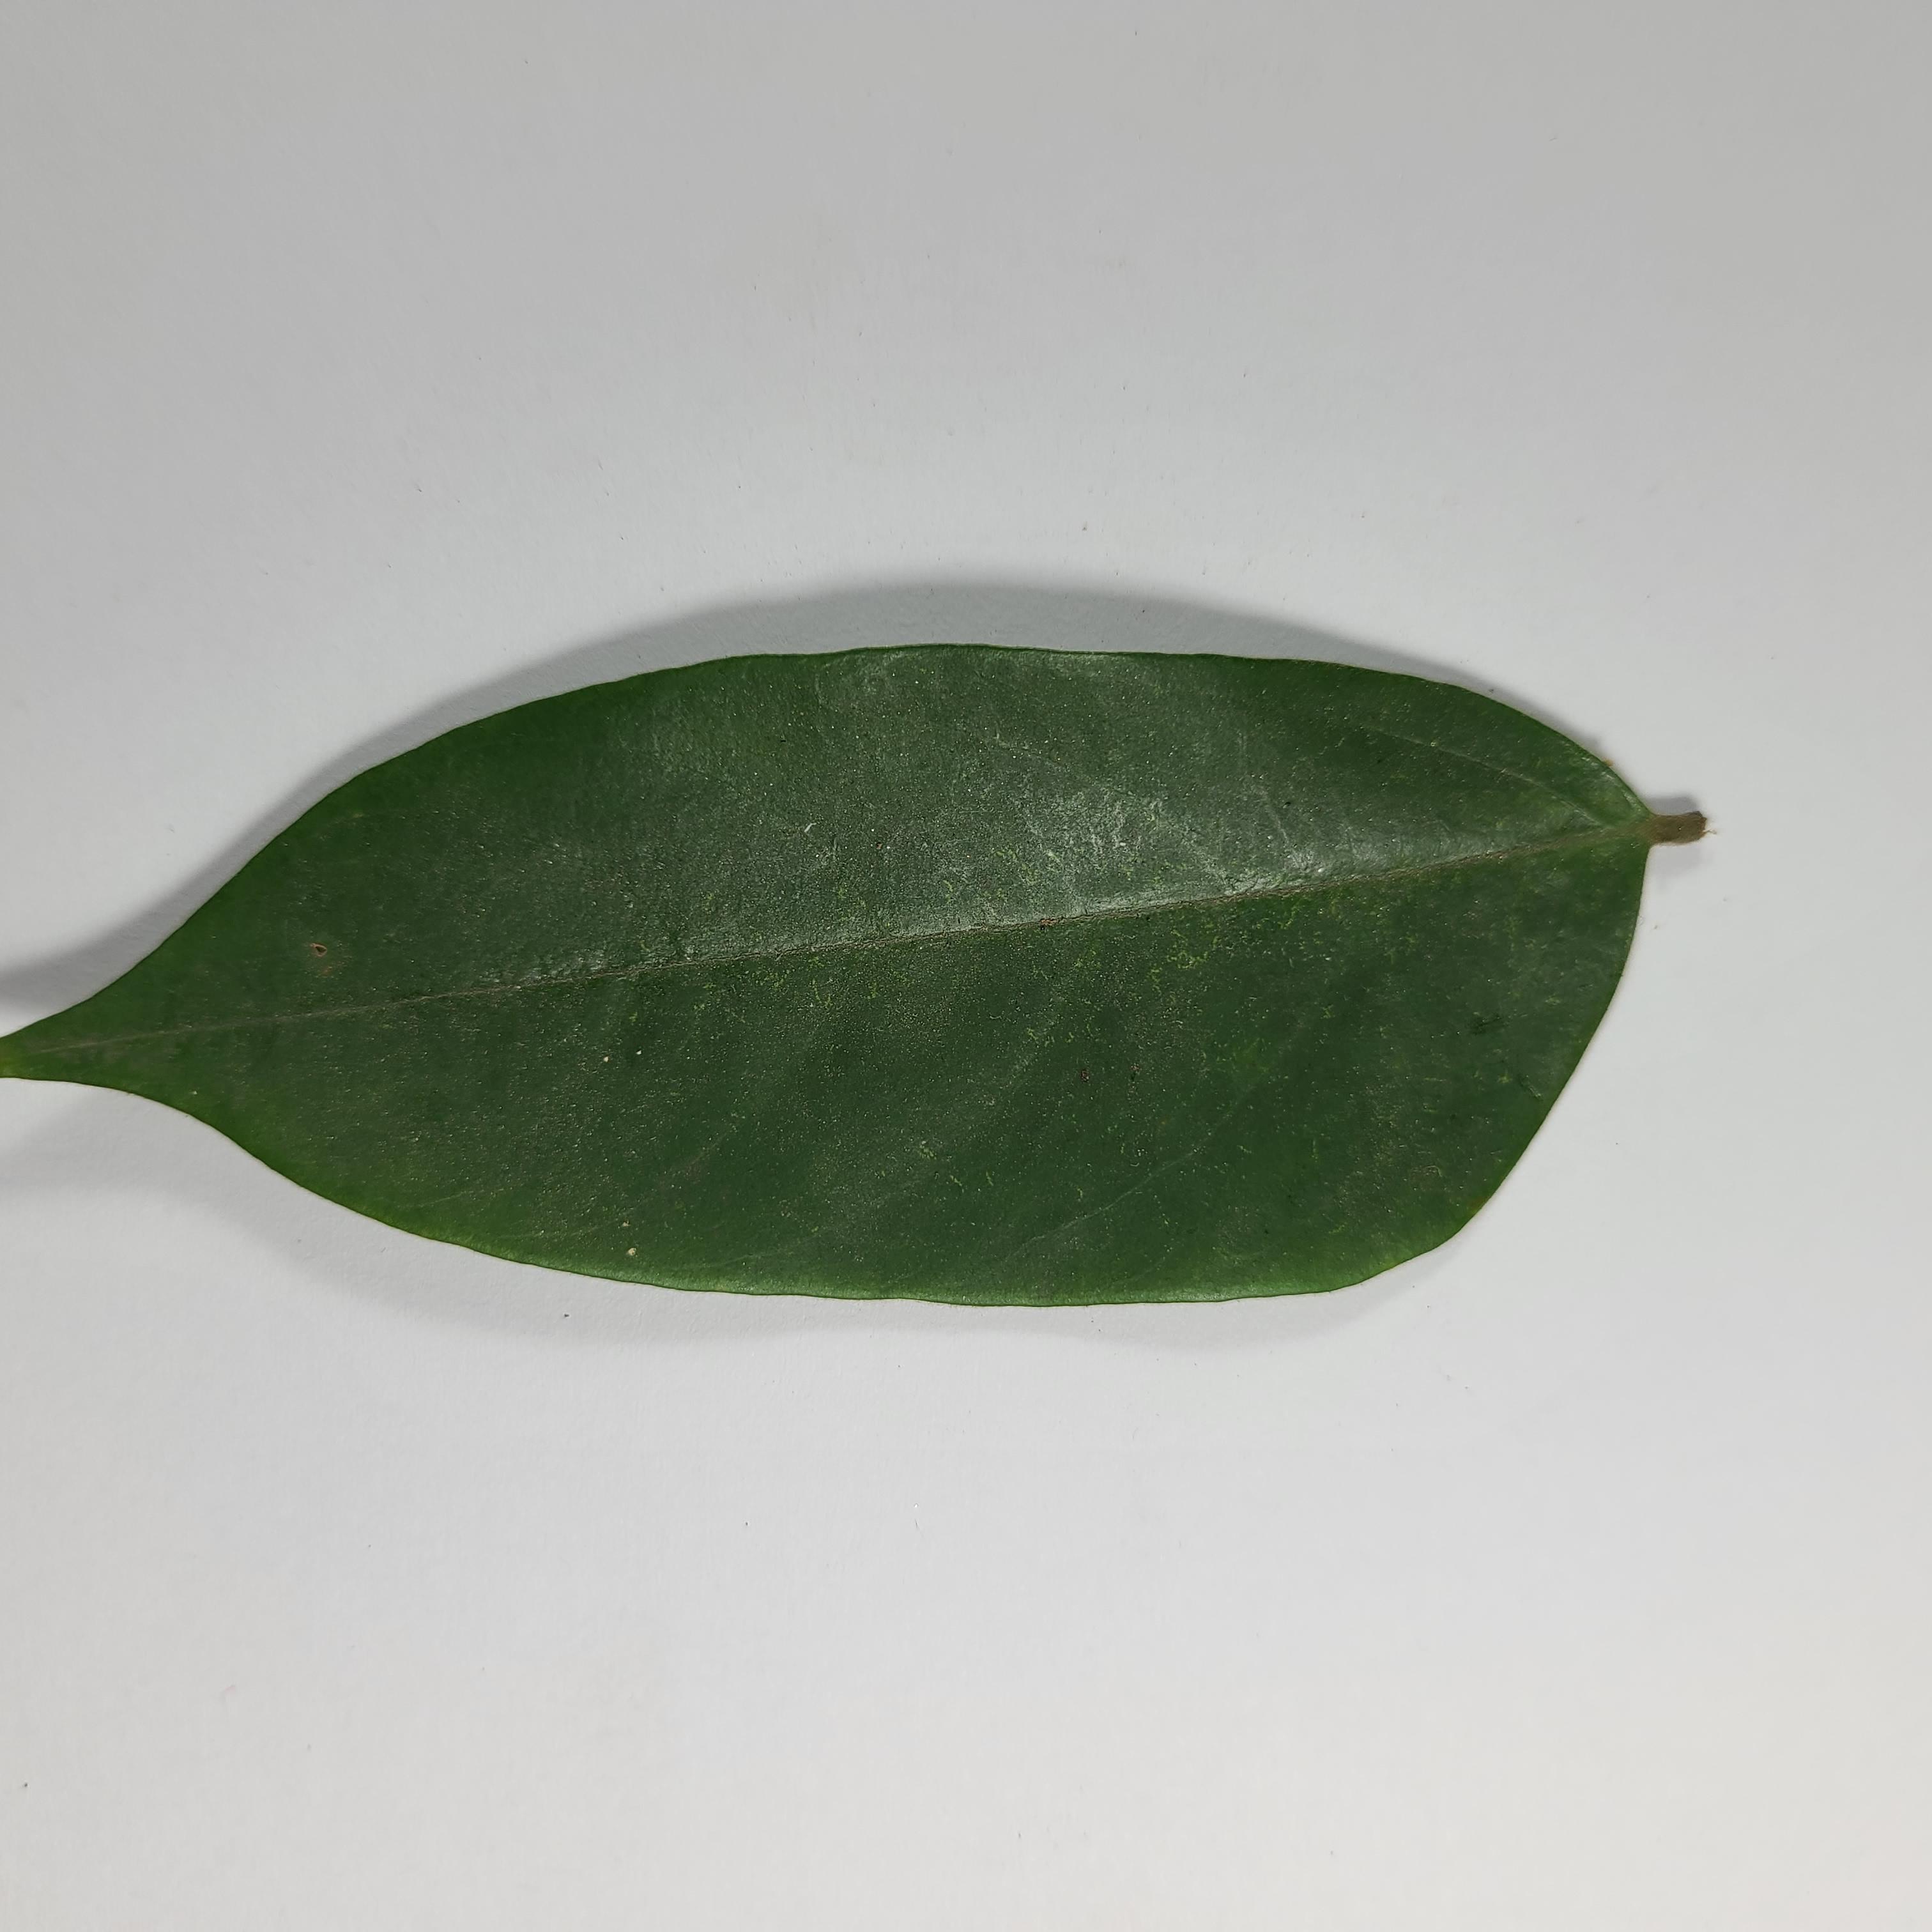
Label: Healthy Leaves